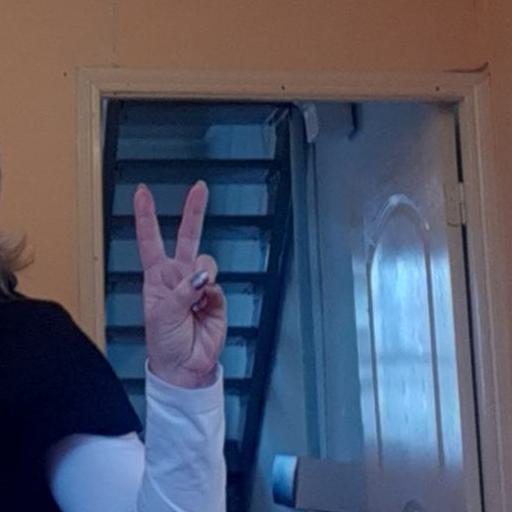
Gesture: peace